Wyvern

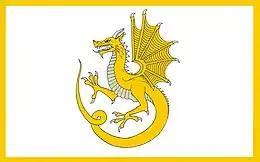
Y Ddraig Aur, a flag which was carried by Owain Glyndŵr who most notably displayed it at Twt Hill after his successes in reclaiming Welsh territory. The wyvern is based on his privy seal.

The wyvern, sometimes spelled wivern, is a type of mythical dragon with two legs, two wings, and often a pointed tail.